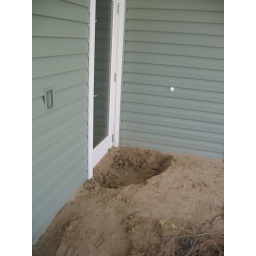
Outrside, ground floor "buried" under 6" of sand (formerly our dune)...